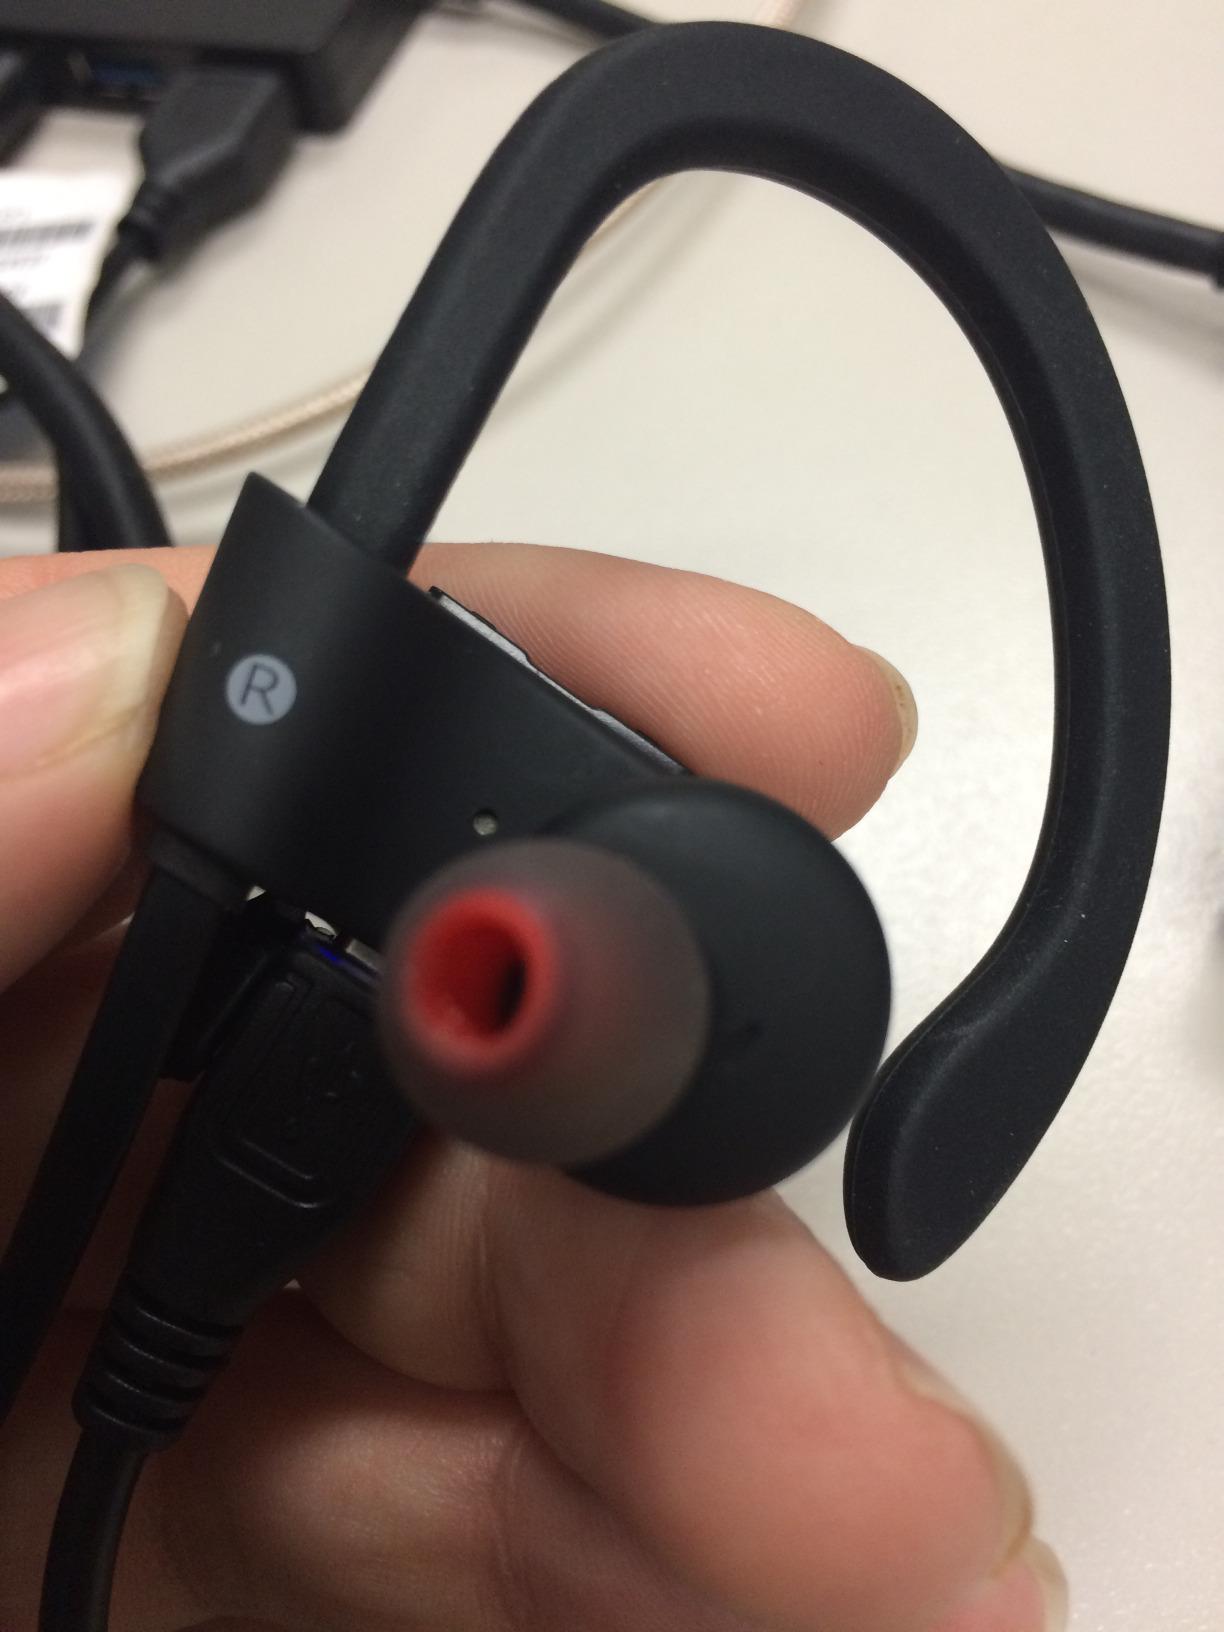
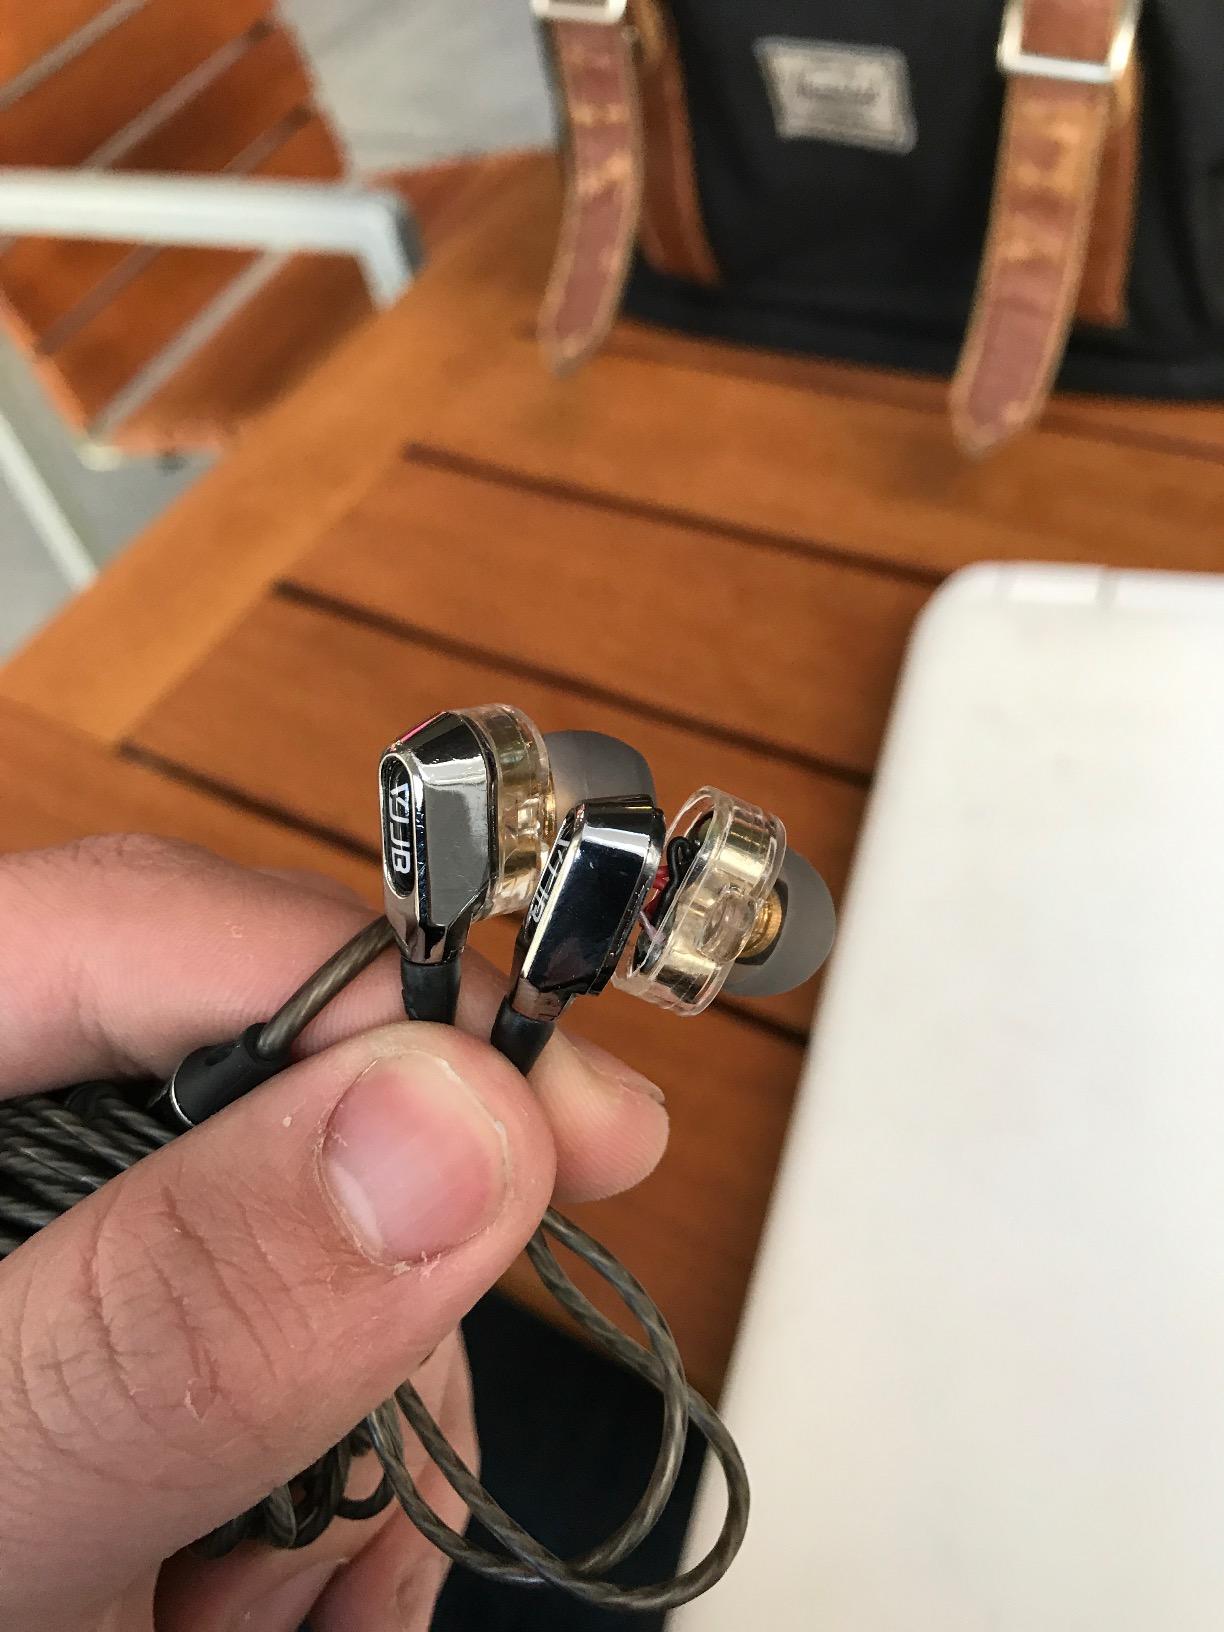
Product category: headphones
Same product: no